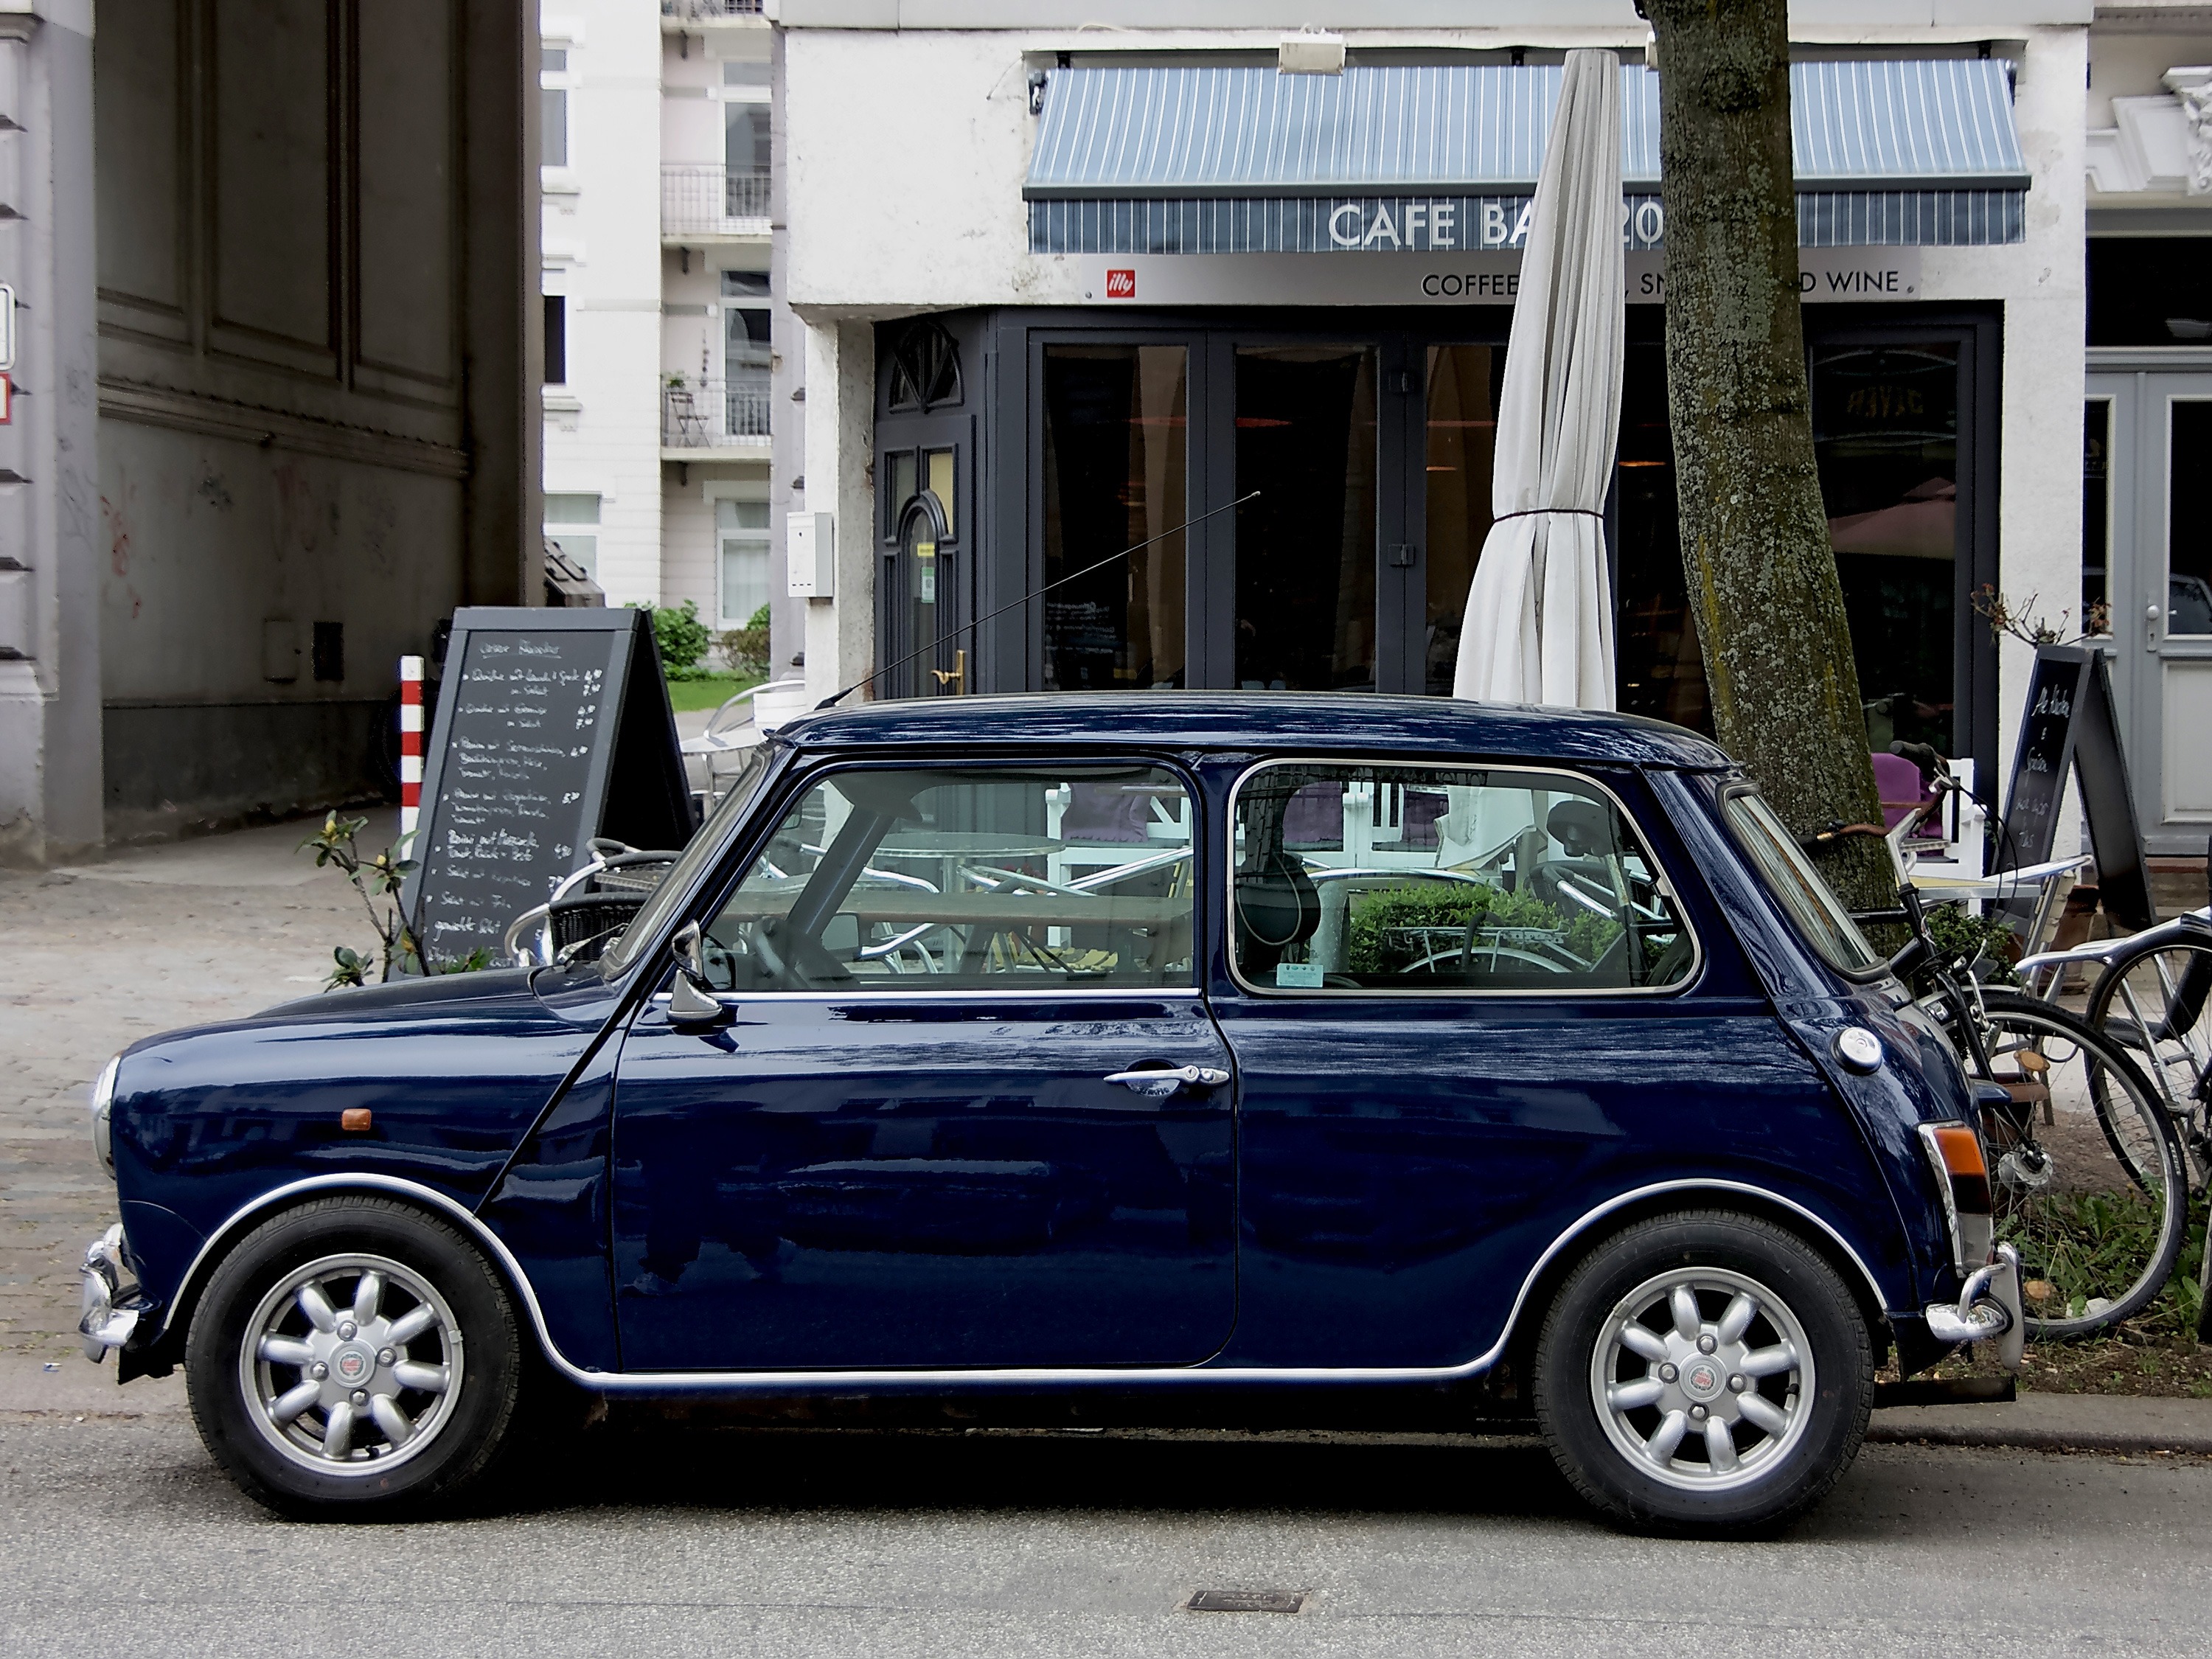
road, car, vintage, retro, city, vehicle, drive, park, auto, nostalgia, blue, automotive, sports car, mini cooper, homes, parked, mini, oldtimer, hamburg, vehicles, business district, city car, alu, alloy wheel, side of the road, park strip, land vehicle, hard shoulder, high gloss, youngtimer, automobile make, compact car, family car, subcompact car, compact sport utility vehicle, on the side of the road, made of aluminium